Val Poschiavo

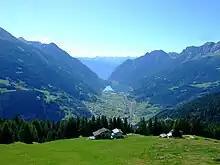
Central part with Lago di Poschiavo

Val Poschiavo is a glacial trough valley running roughly north–south for about 25 km in the southern Alps. Hemmed in by the Bernina Range to the west and the Livigno Alps to the east, it is physically cut off from the Upper Engadine by the Bernina Pass (2,328 m elevation) and slopes southwards to Campocologno (553 m) on the Italian border. Across this drop of almost 1,800 m the floor broadens only modestly—between 6 and 16 km—so the surrounding peaks rise abruptly above the valley bottom, many exceeding 3,000 m.